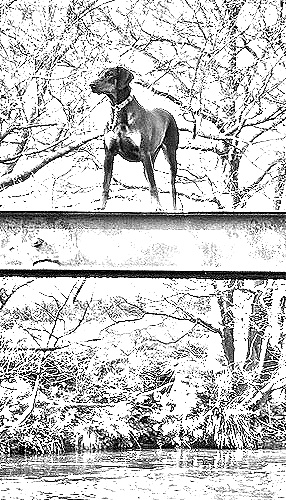
Portrait style: Sketch Portrait